Tsuen Wan Public Ho Chuen Yiu Memorial College

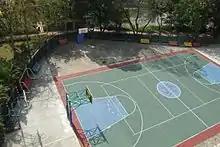
Playground

Tsuen Wan Public Ho Chuen Yiu Memorial College (TWPHCYMC) is an English-as-a-medium-of-instruction (EMI) secondary school located at Shek Wai Kok Estate, Tsuen Wan, Hong Kong.